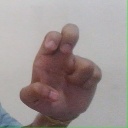
अक्षर: अ